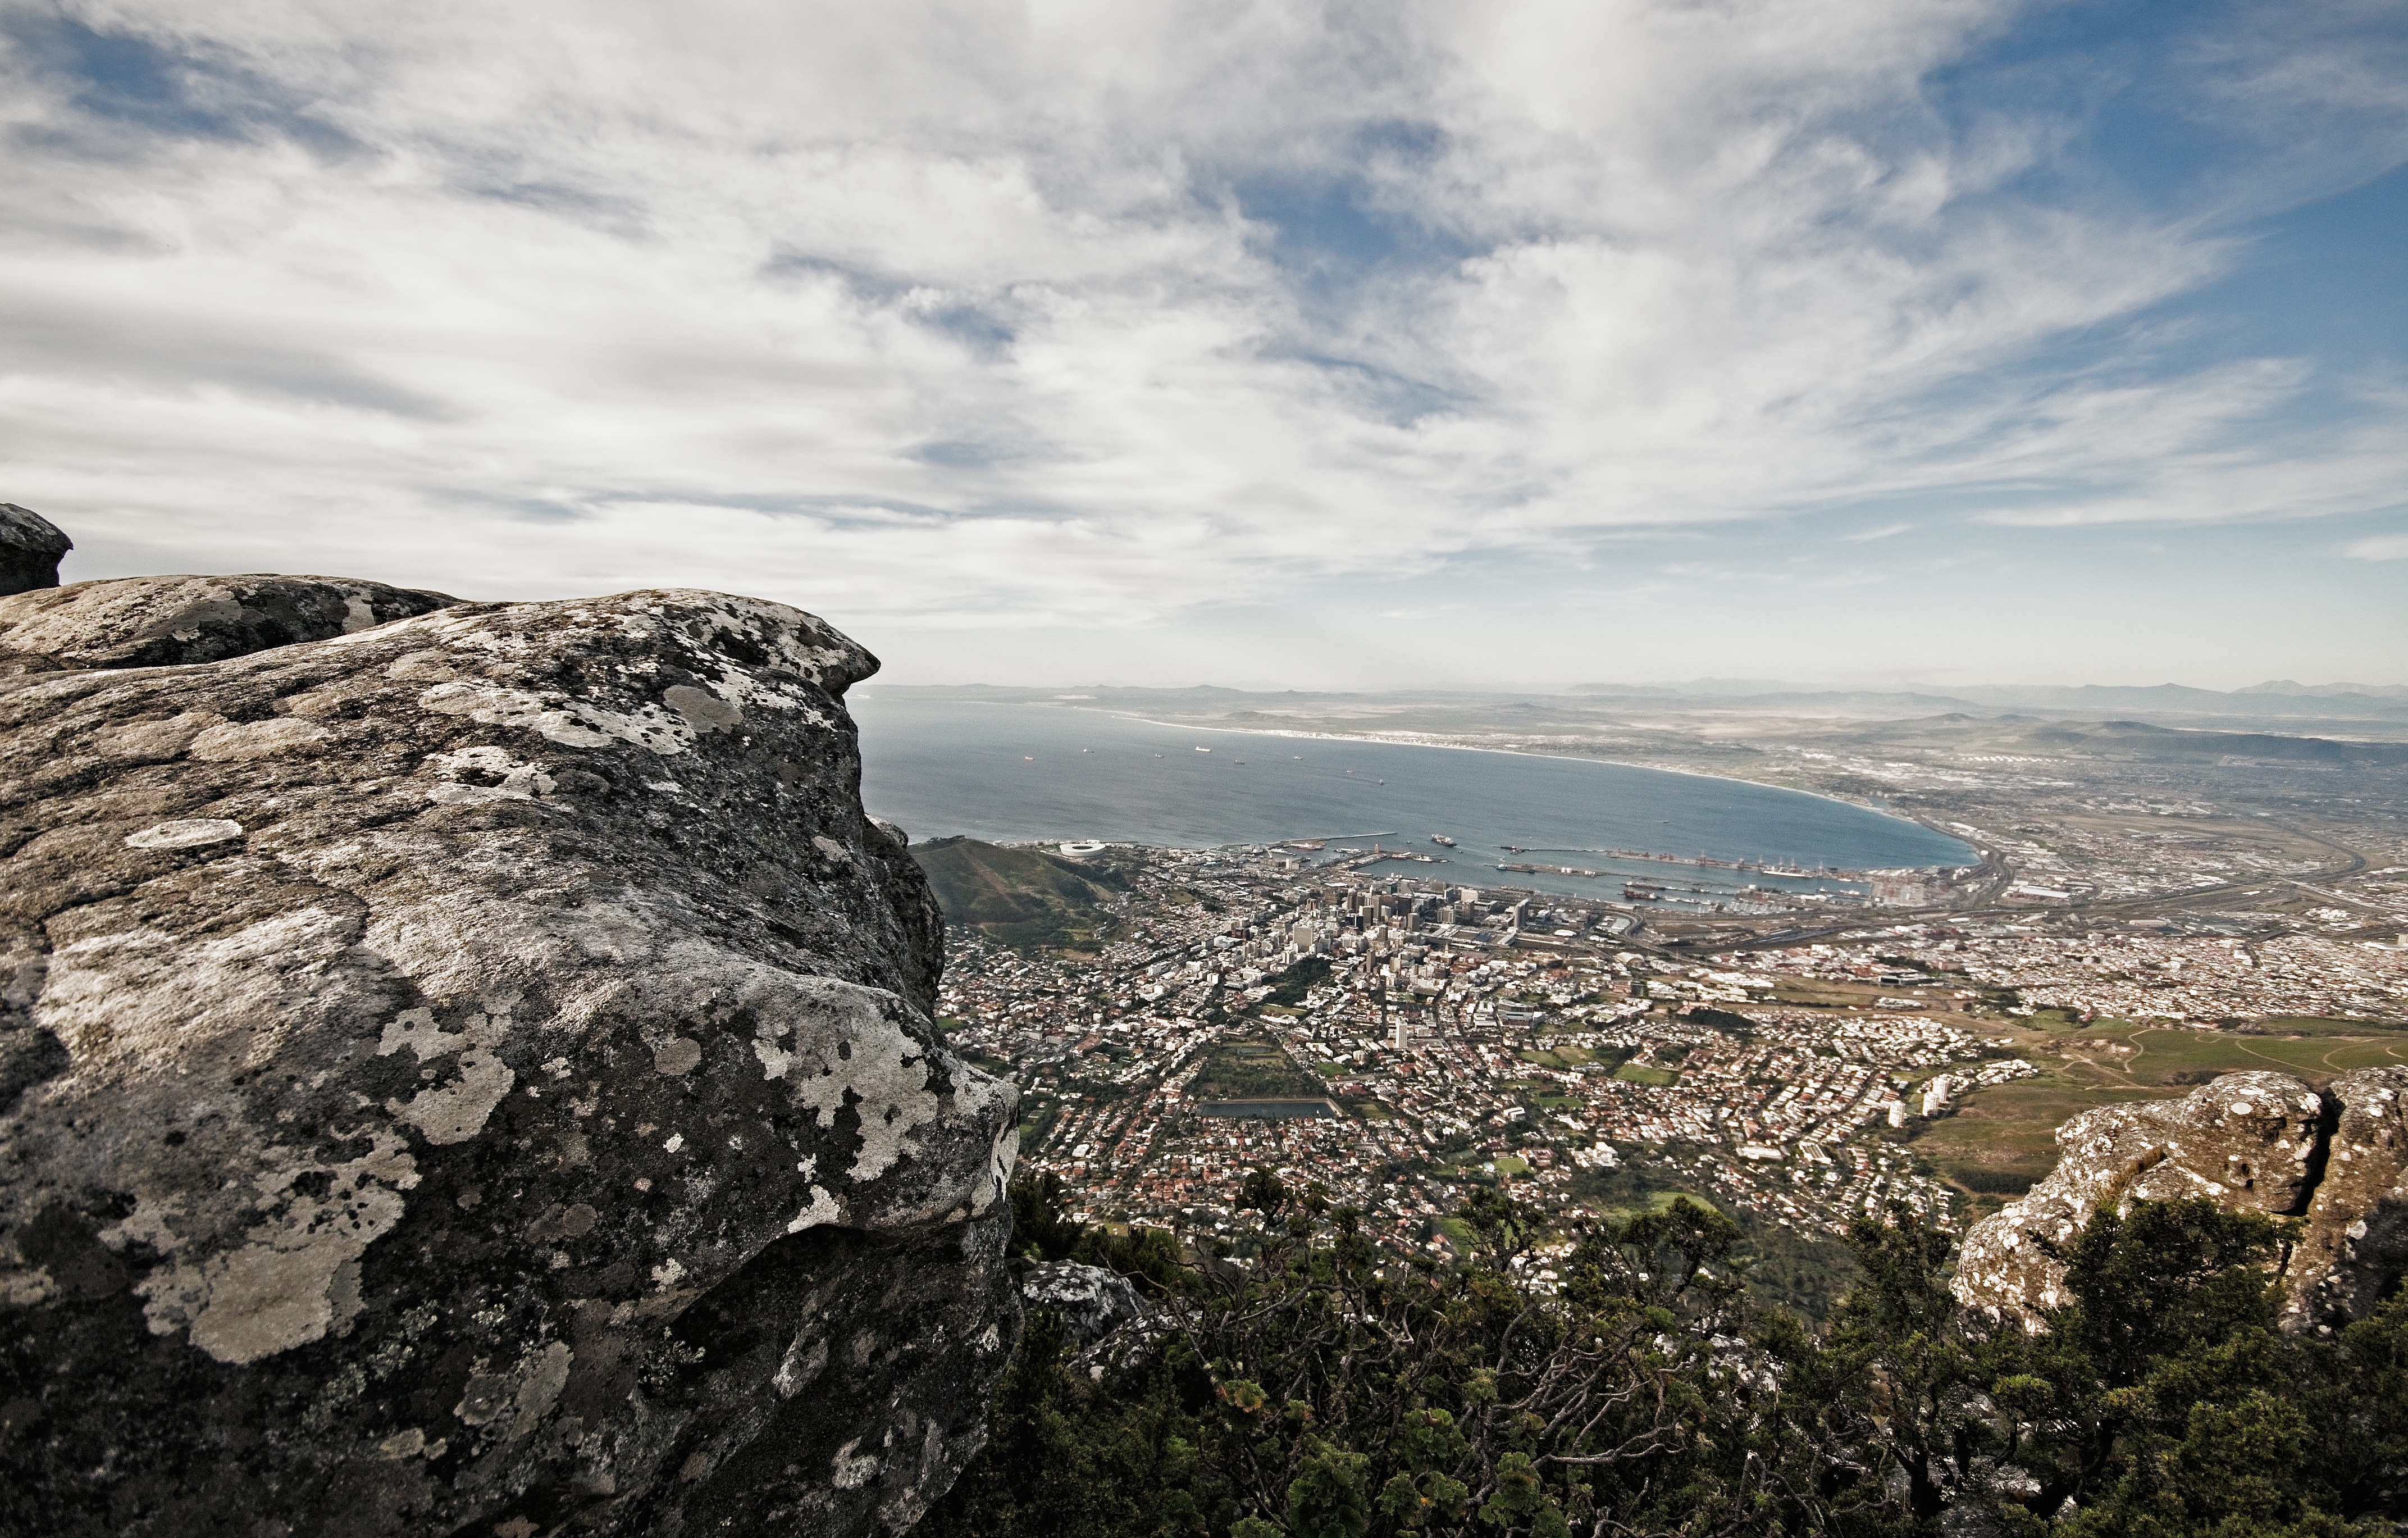
landscape, tree, water, nature, rock, ocean, horizon, wilderness, mountain, winter, cloud, sky, sunset, hill, city, mountain range, cityscape, formation, cliff, lookout, natural, port, highland, terrain, national park, ridge, table mountain, summit, clouds, geology, escarpment, fell, elevation, capetown, overlooking, meteorological phenomenon, mountainous landforms